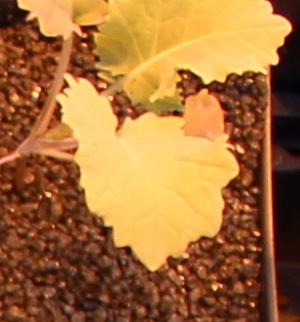
Label: Canola